Robert Reid (bishop)

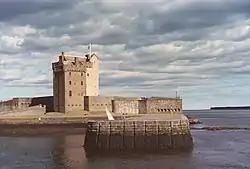
Broughty Craig Castle

Unusually, the Royal Burgh of Kirkwall owned St Magnes Cathedral given to it in a royal charter by James III in 1486. This charter stipulated that the income from the prebend of St John was to be used for the upkeep of the cathedral building and its contents but this was disregarded by Reid—other appropriations to finance this overhaul of the chapter were enforced. This channelled away revenues from parishes and risked the downgrading of the quality of pastoral care.